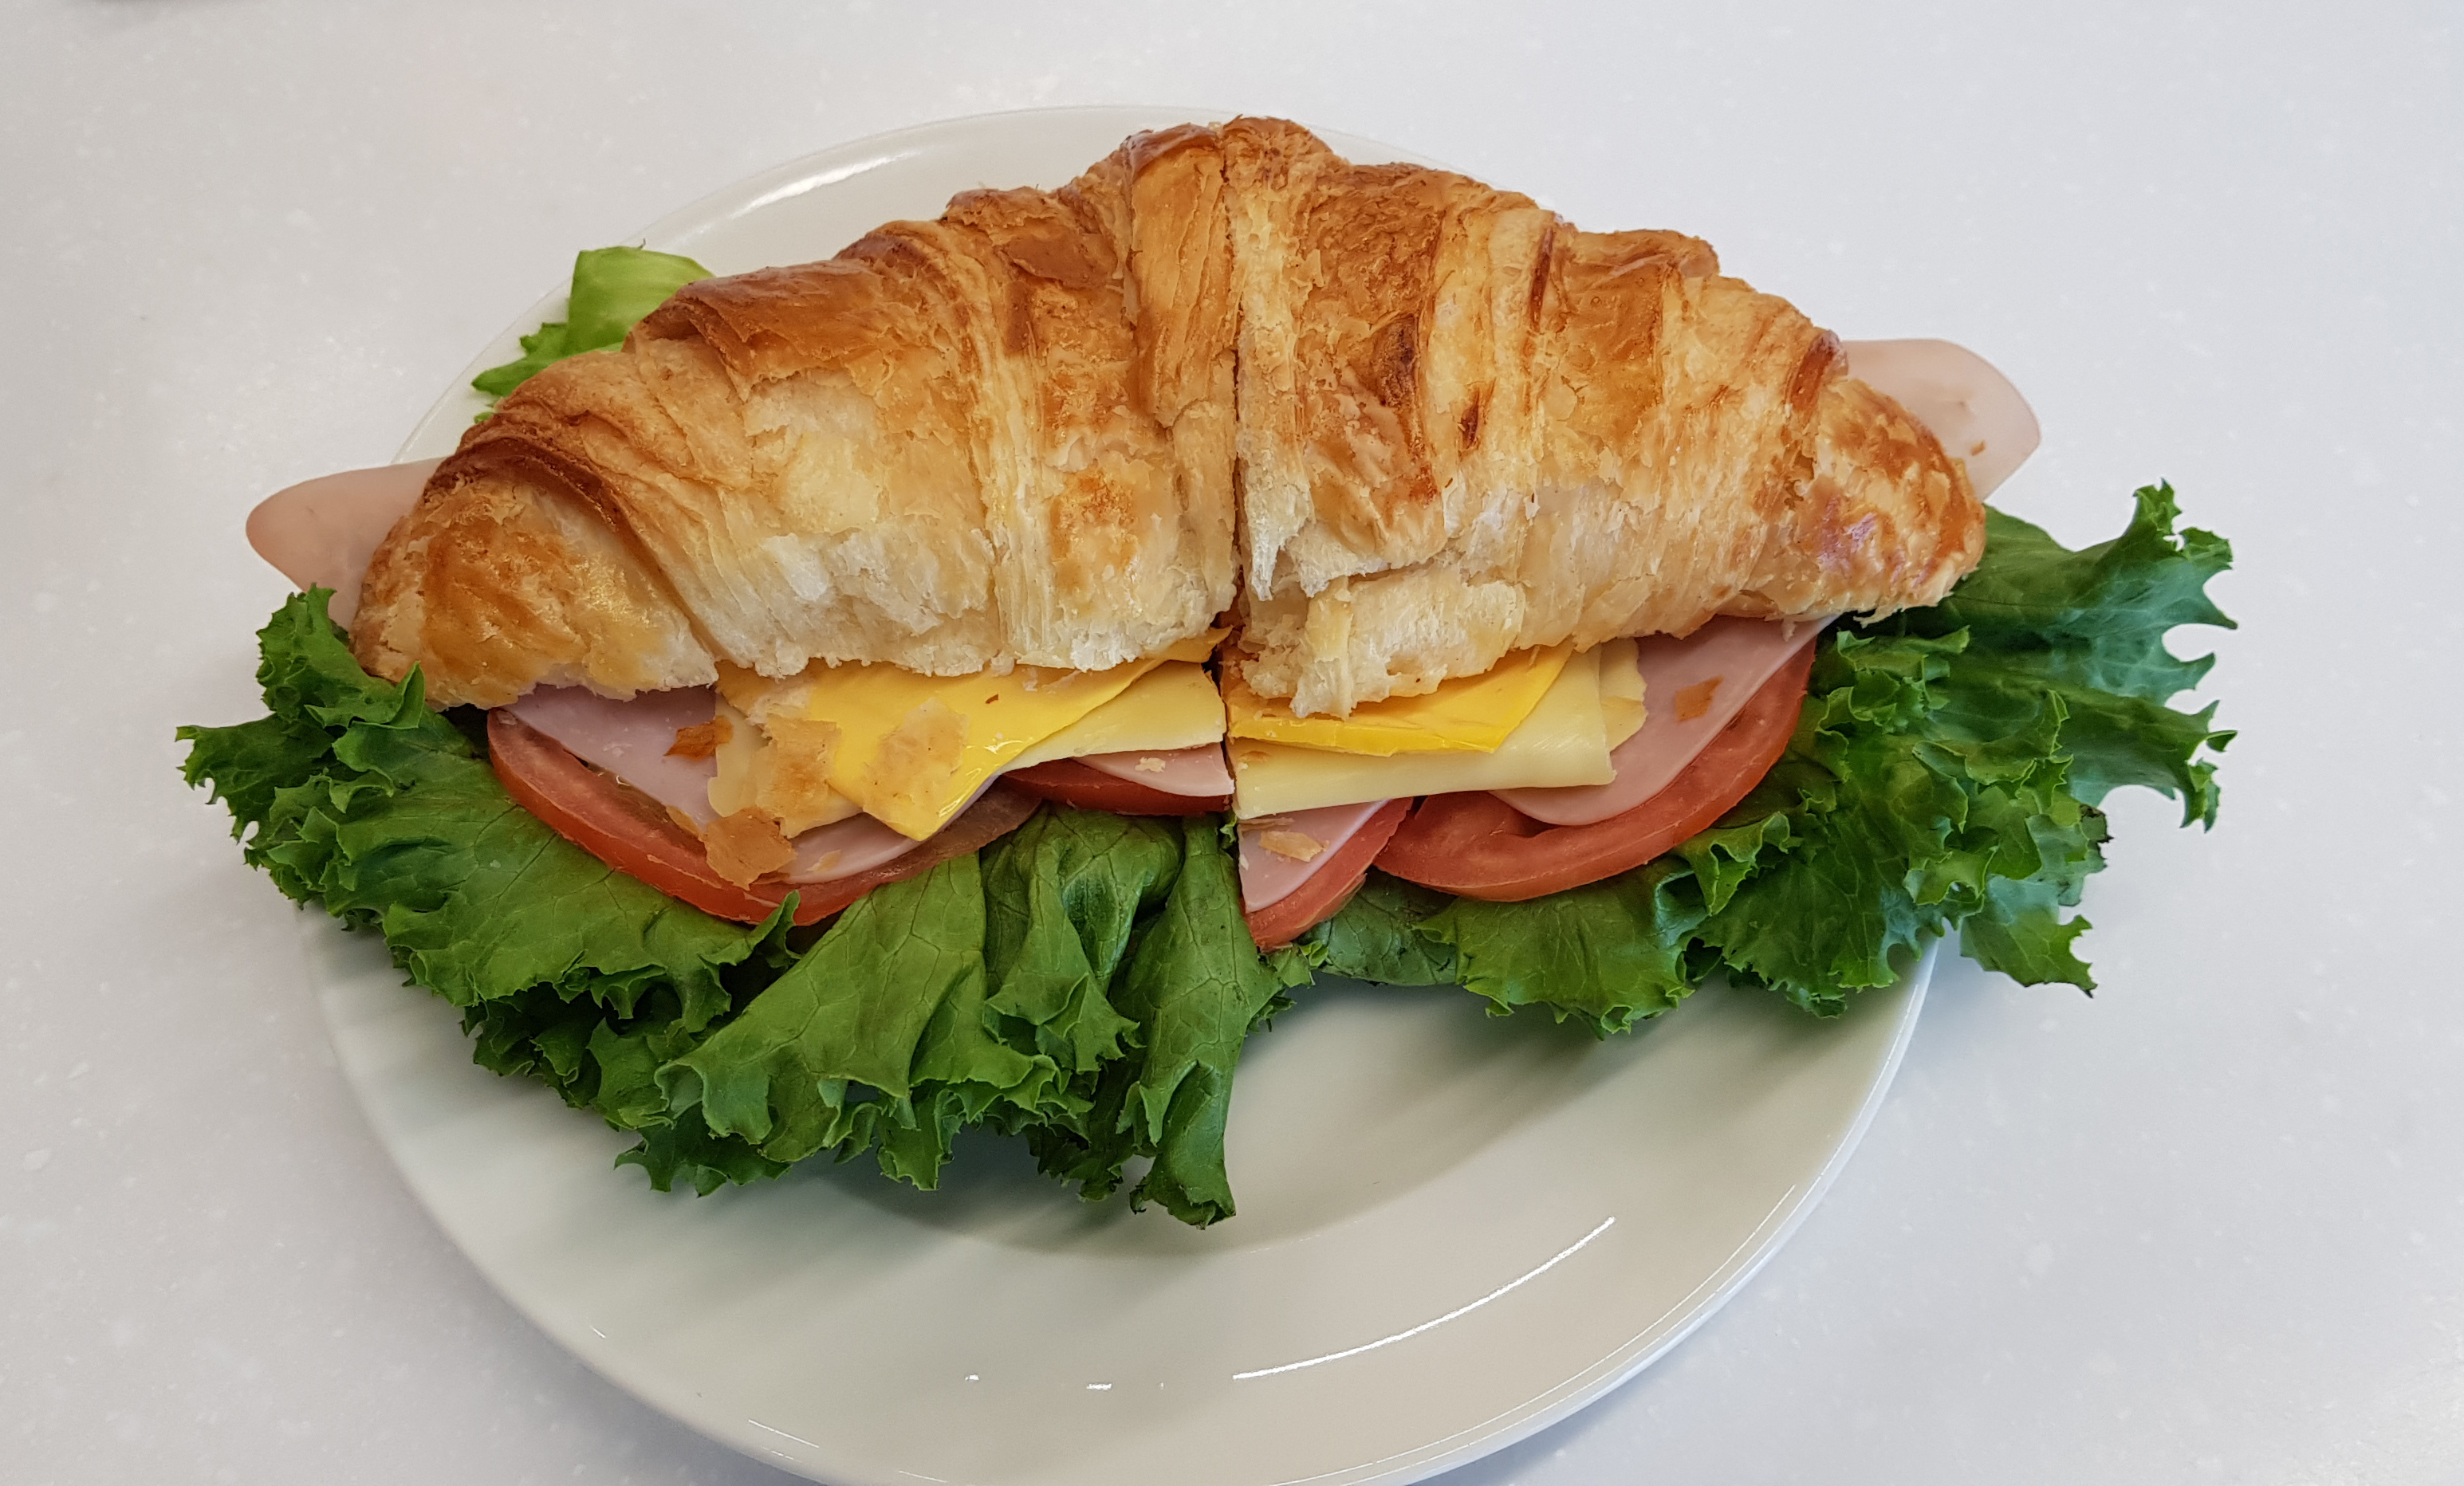
croissant, breakfast, lettuce, sandwich, tomato, cheese, dish, food, cuisine, ingredient, produce, ham and cheese sandwich, breakfast sandwich, staple food, baked goods, bread, ham, leaf vegetable, bread roll, meat, banh mi